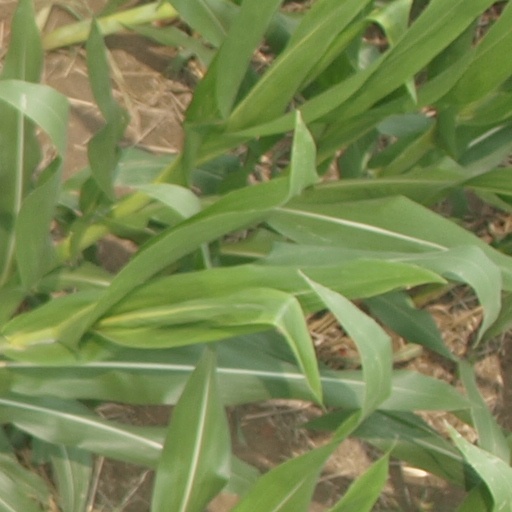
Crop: maize; corn